Out & About Newspaper

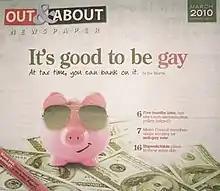

Out & About Newspaper is a free, monthly LGBT newspaper in Nashville, Tennessee.